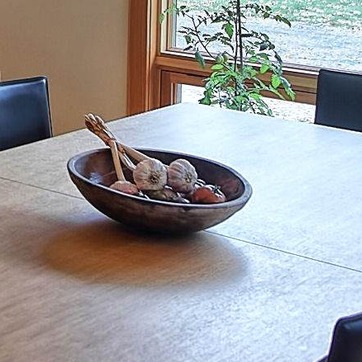
Material: food